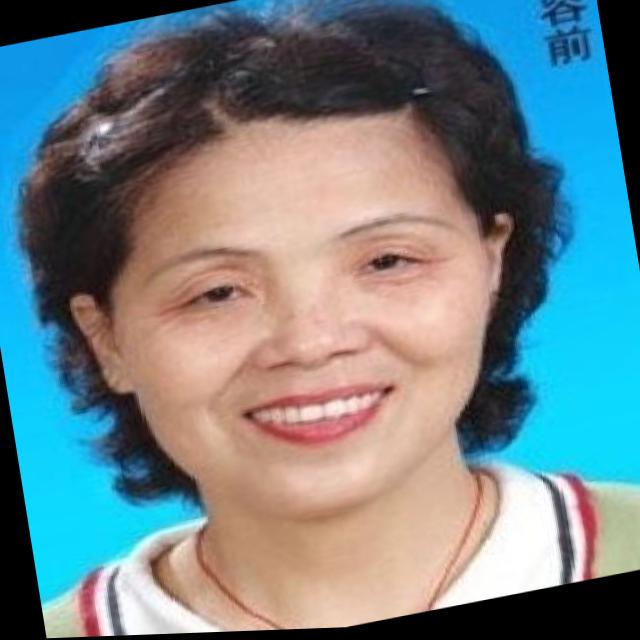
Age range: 45-64